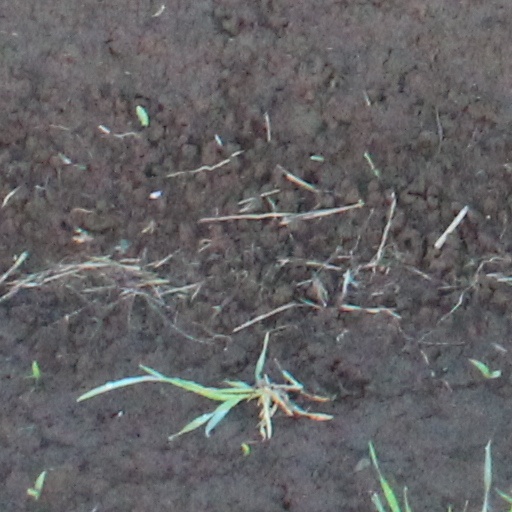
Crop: wheat